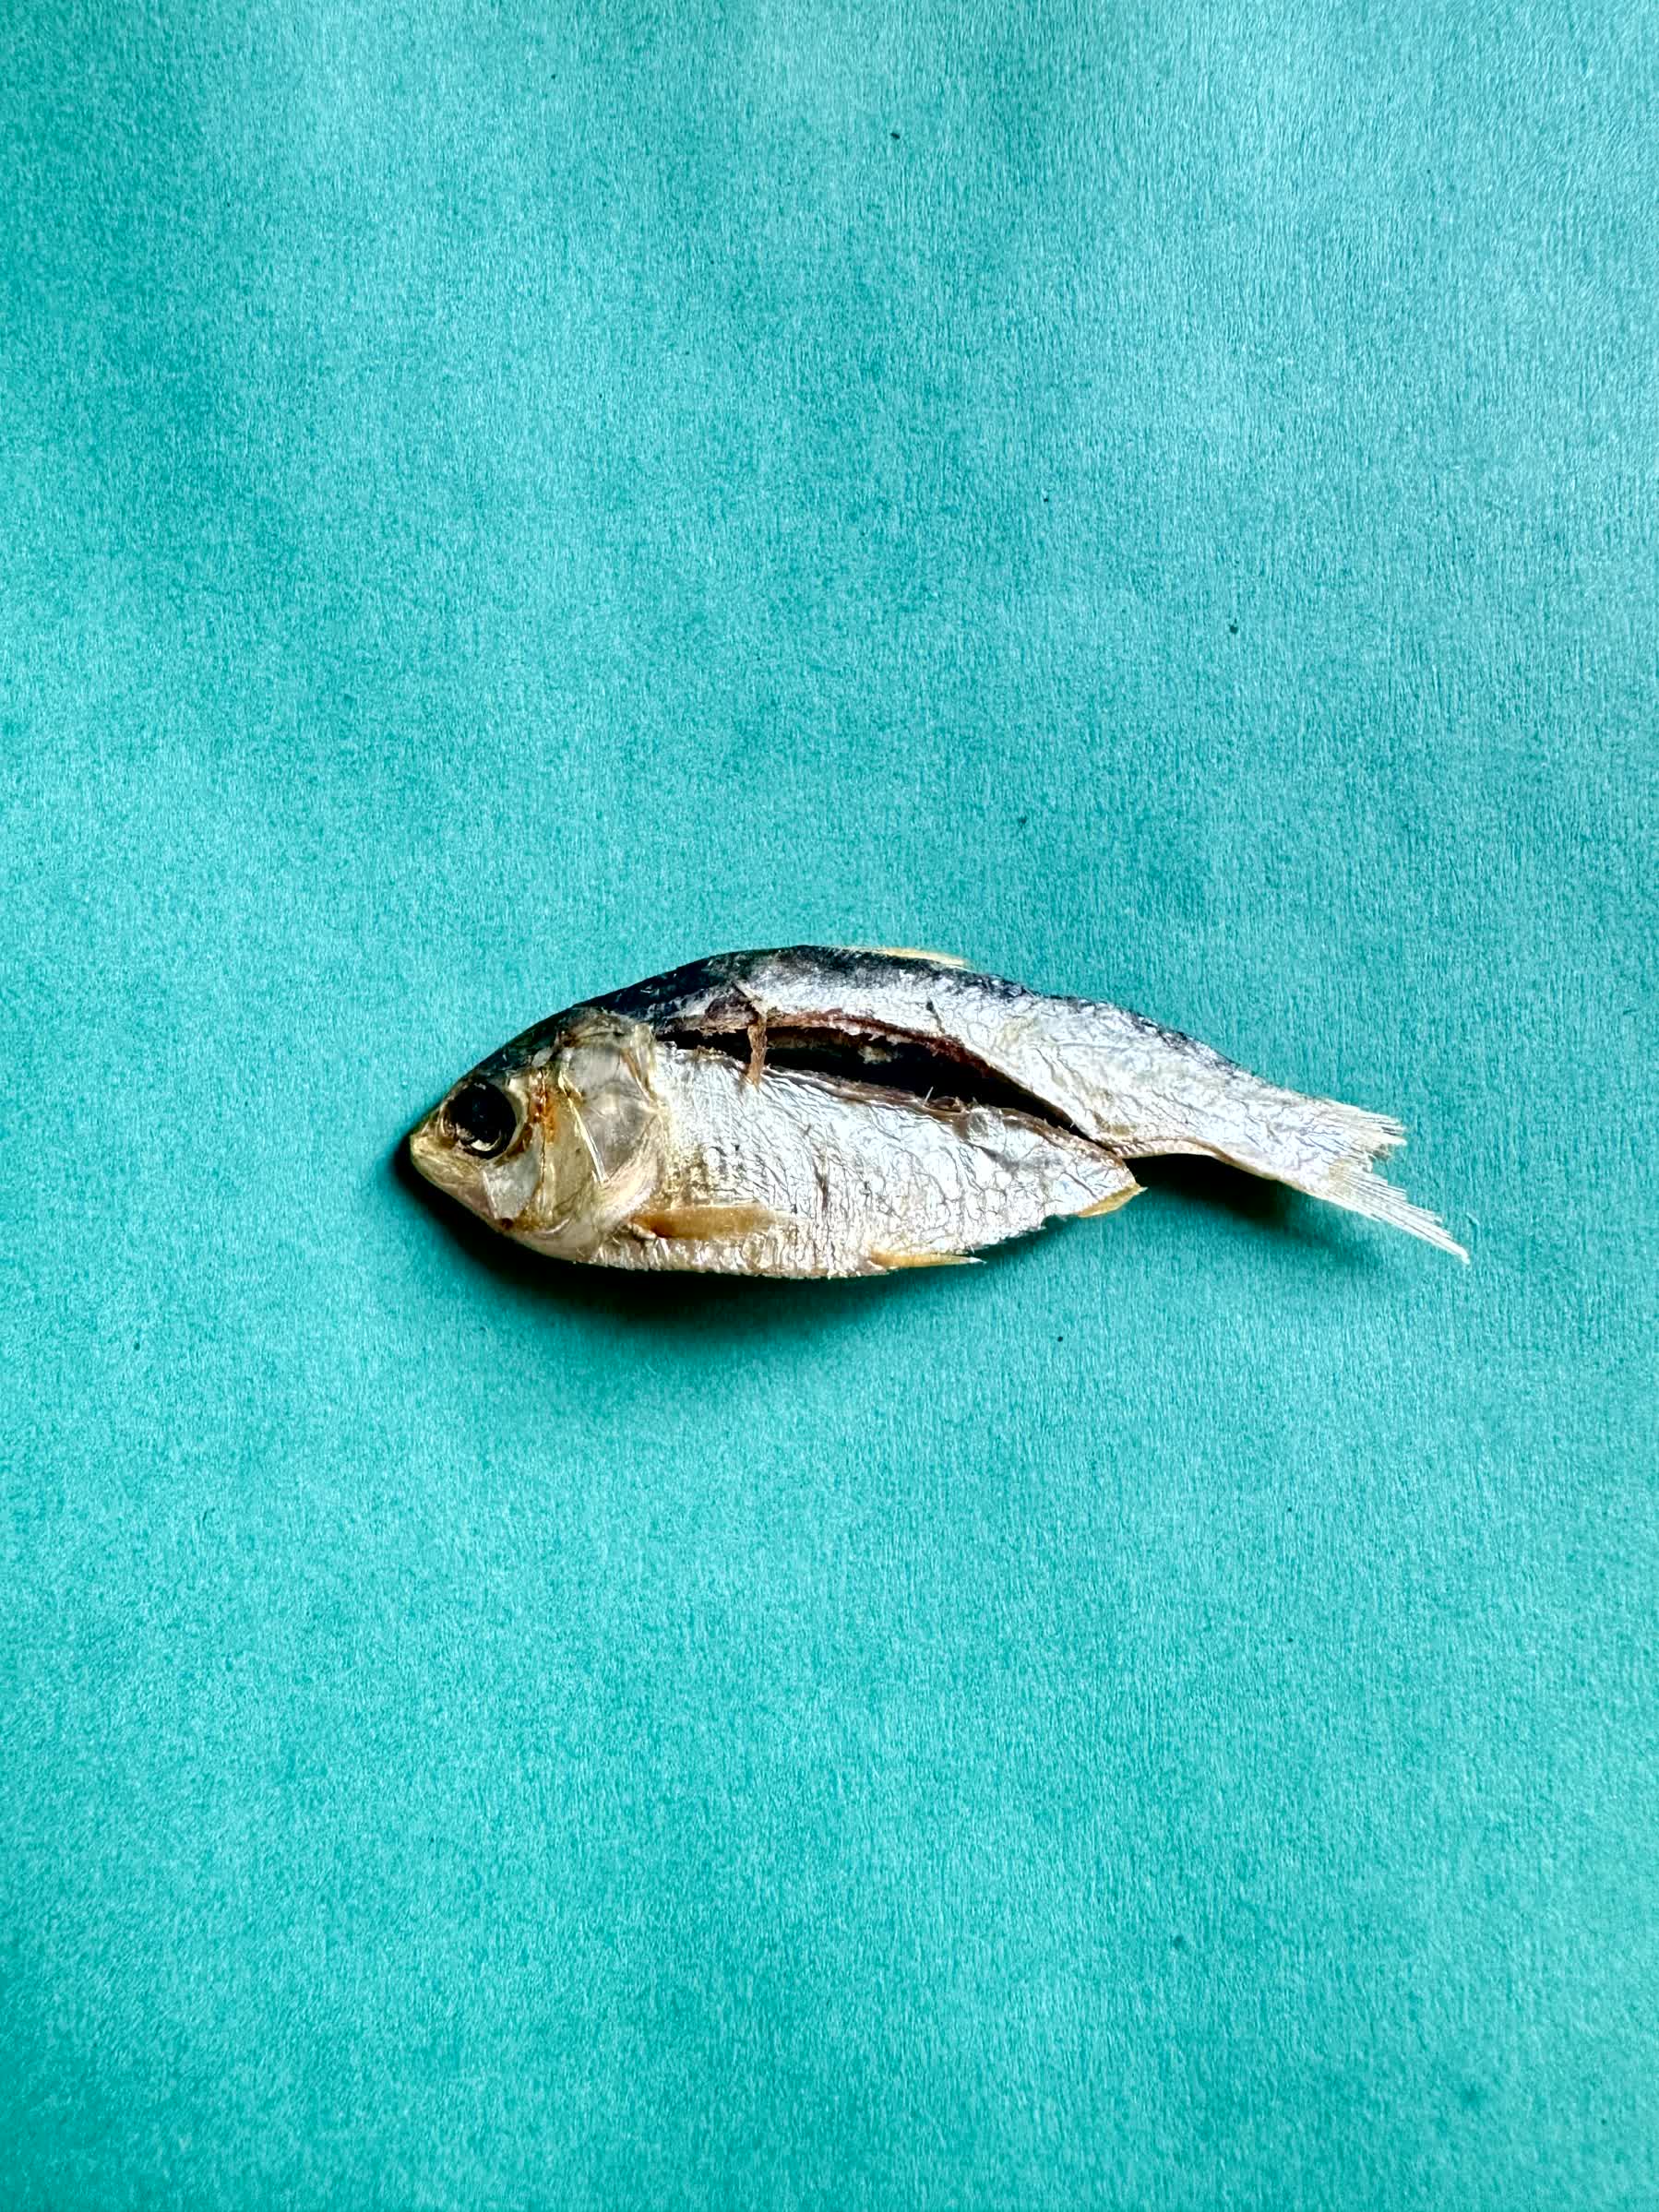
Species: Chapila